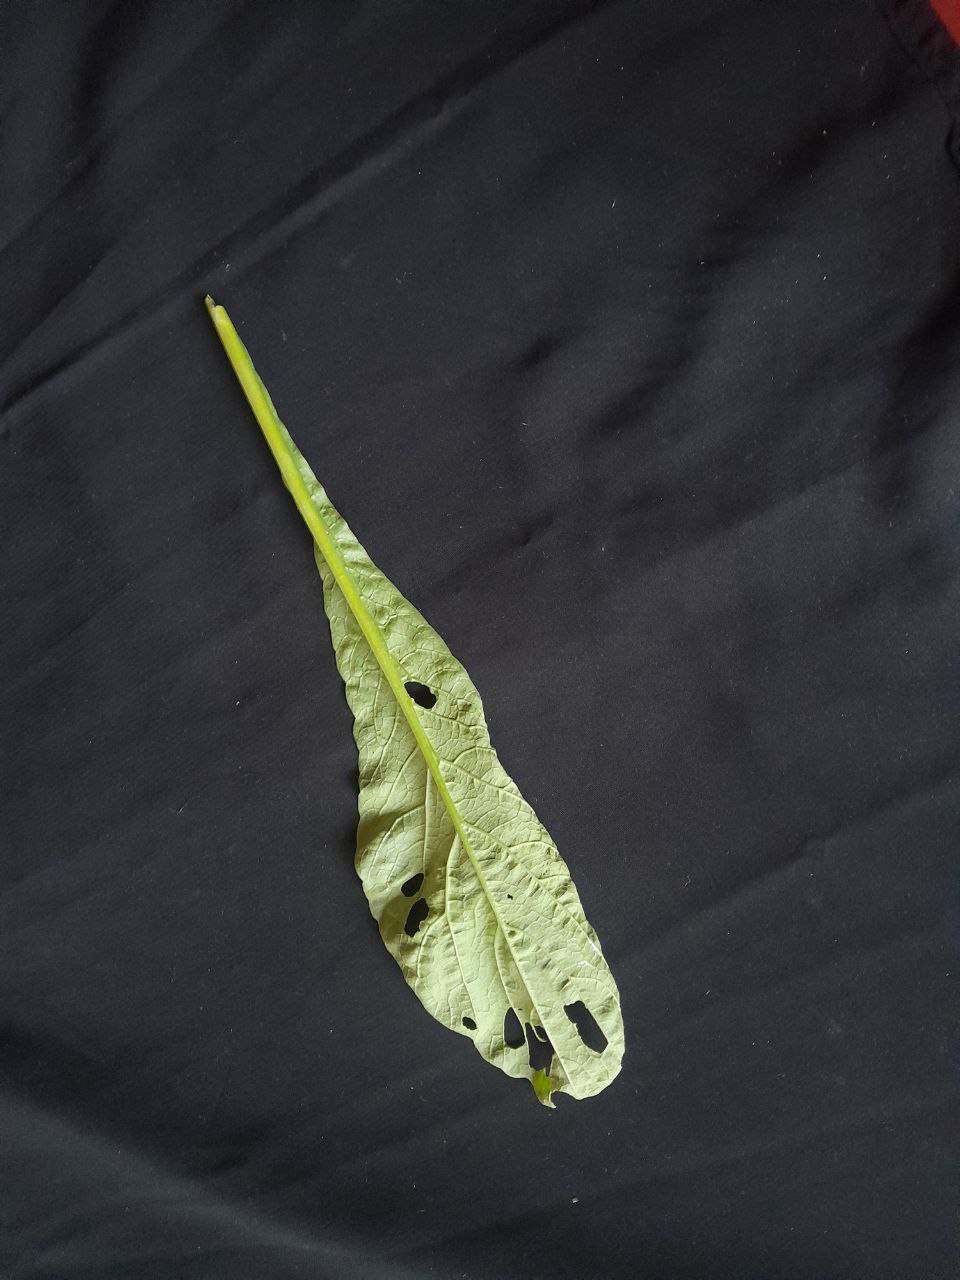
Label: flea beetle